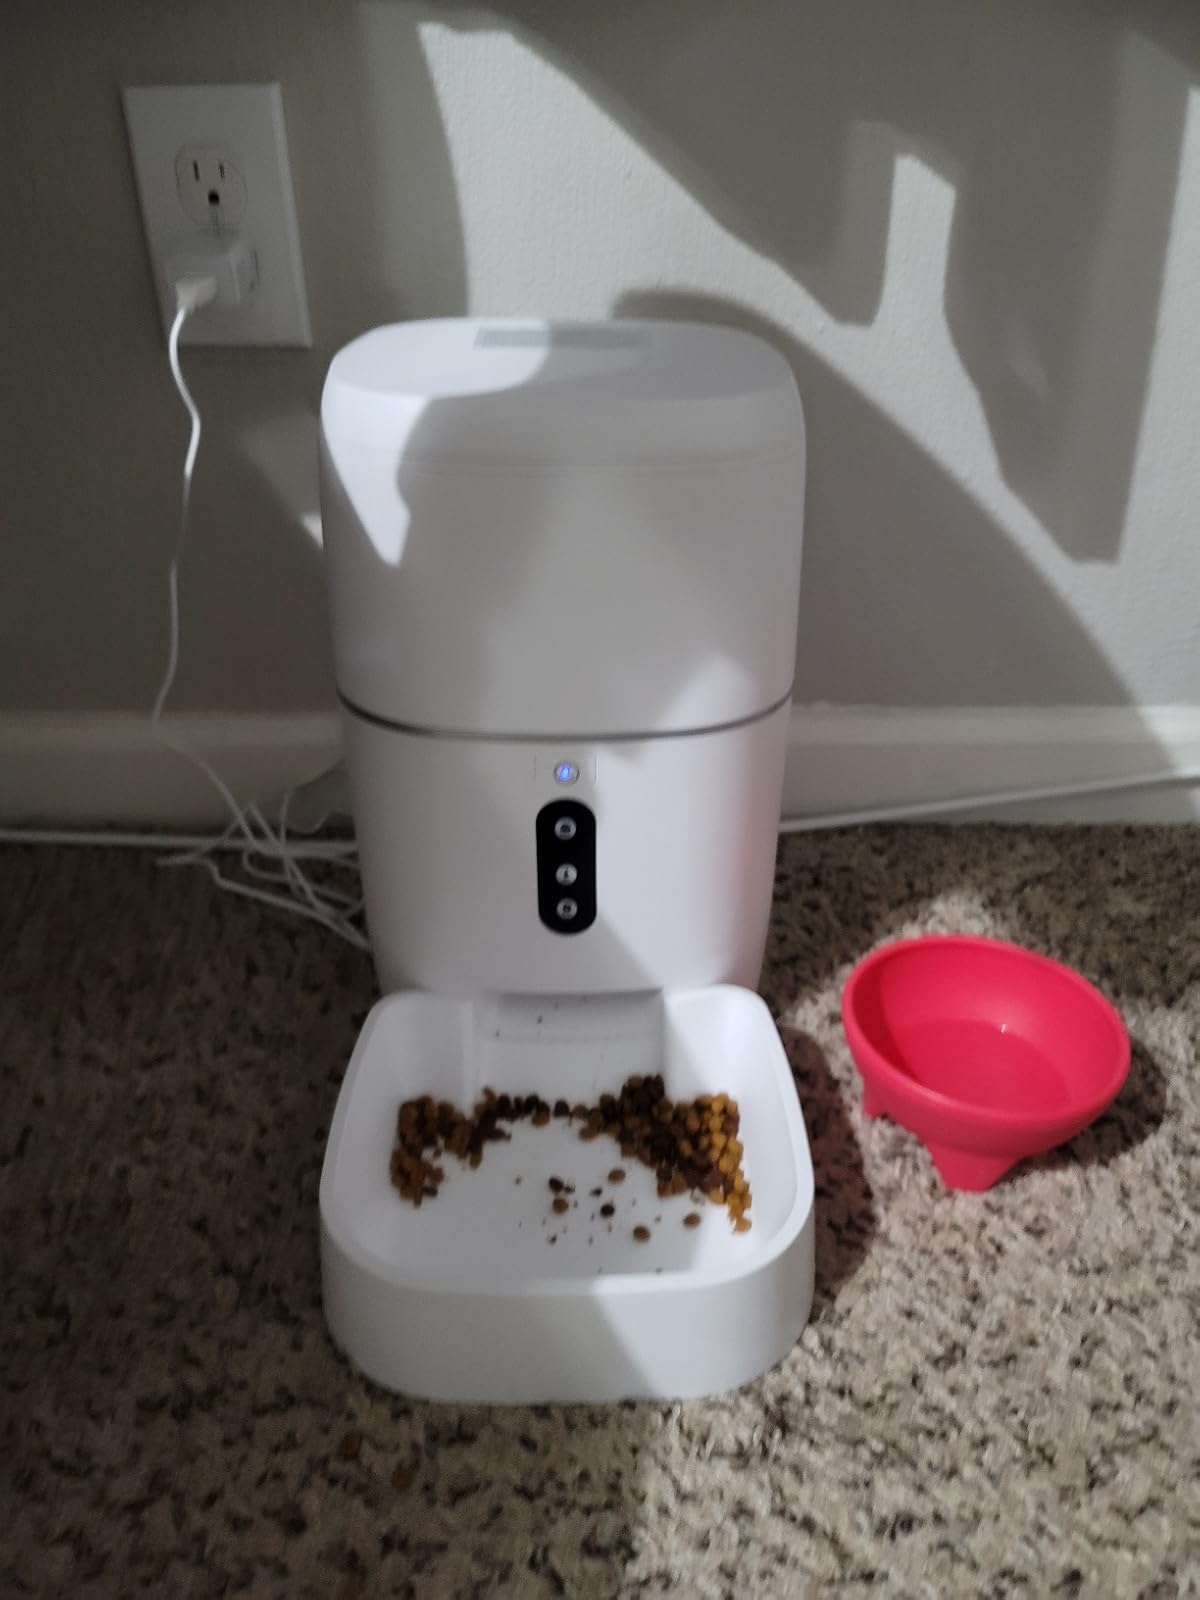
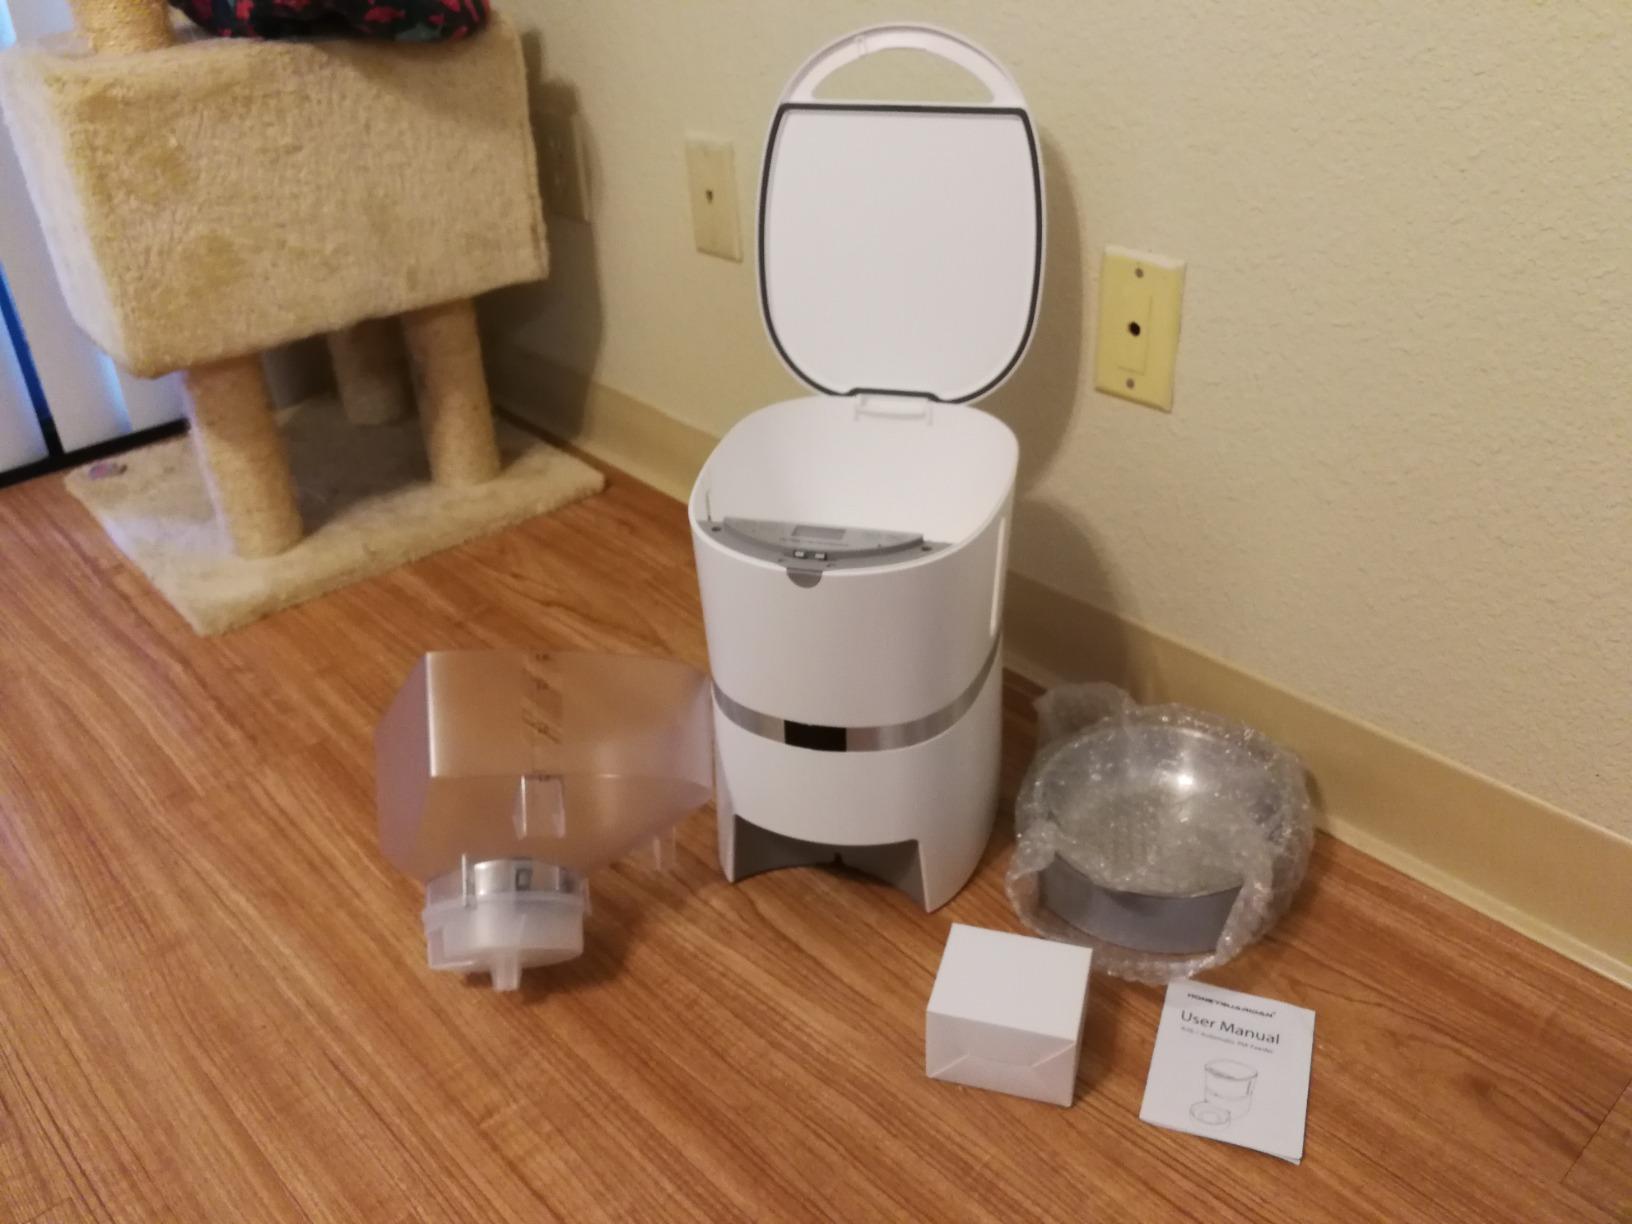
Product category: items_feeder
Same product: no